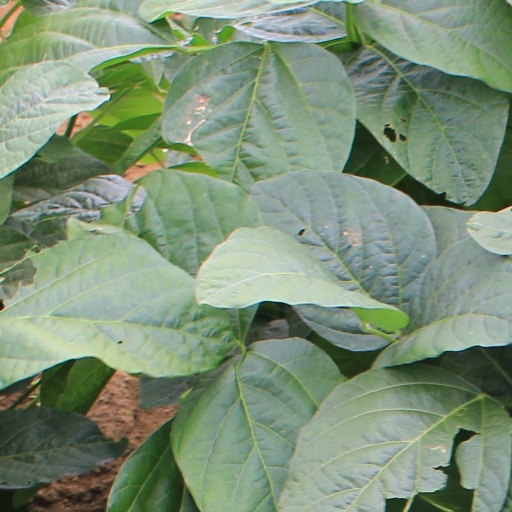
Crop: soybean